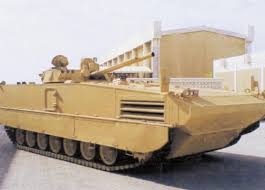
Label: BMP